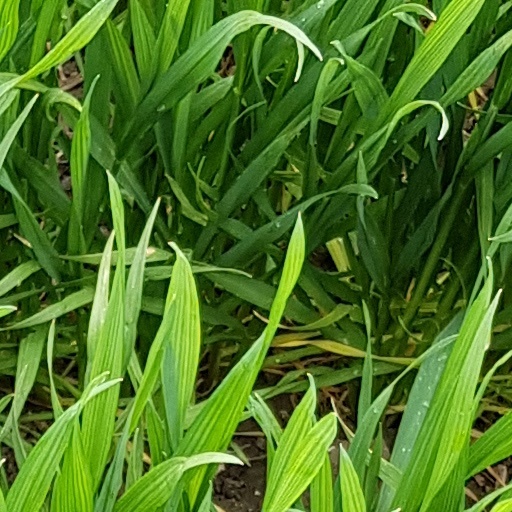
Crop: wheat